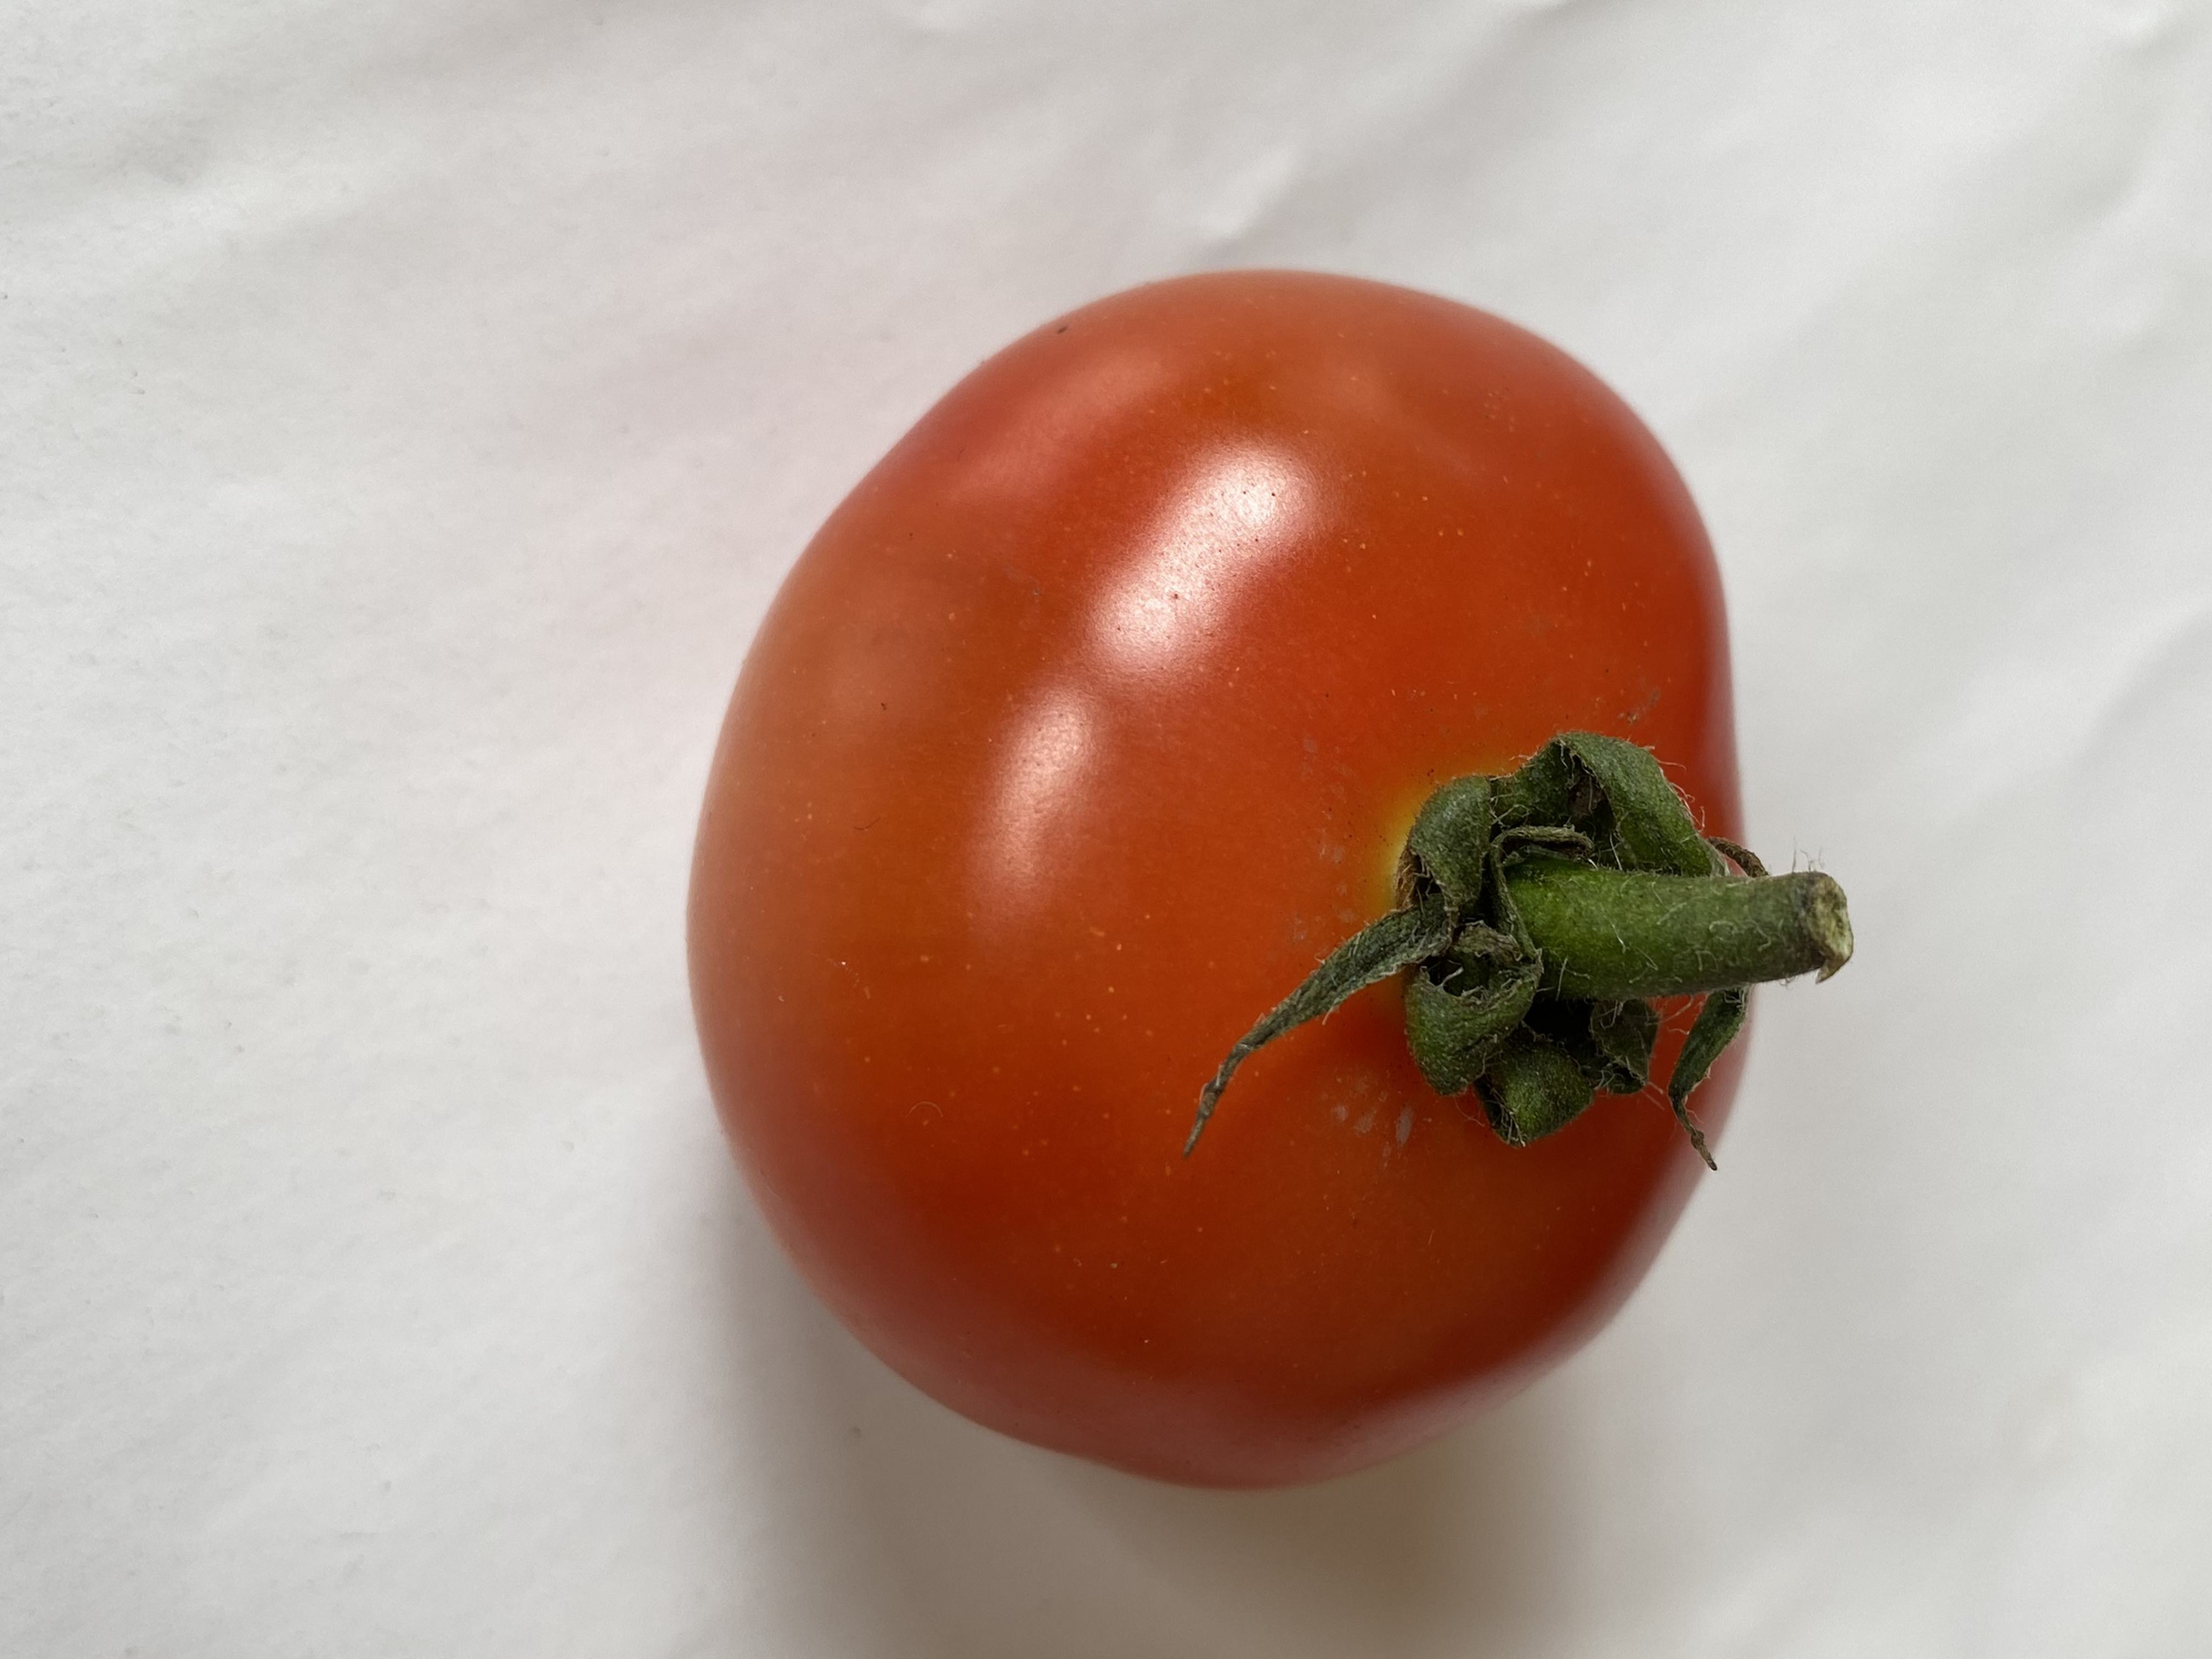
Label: Fresh